Stanley Yale Beach

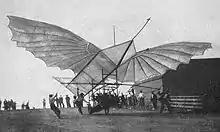
Whitehead's Albatross-type glider

Beach then founded his own enterprises. His businesses were the Beach Engineering Company, the Beach Laboratories Company, the Scientific Aeroplane Company, and the Beach-Basenach Airship Company of America. He also founded associations such as the Aero Science Club, and co founded the Aeronautic Society of New York.